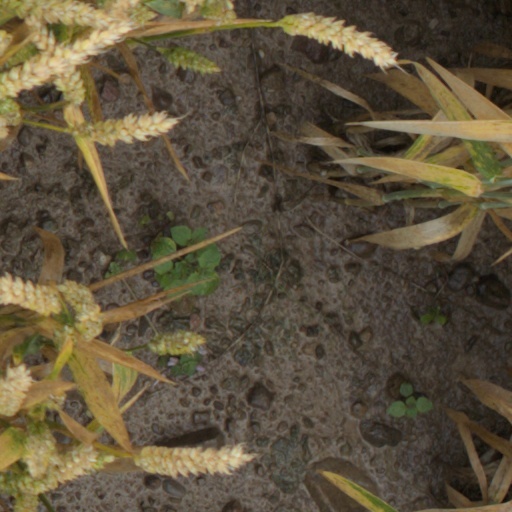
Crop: wheat